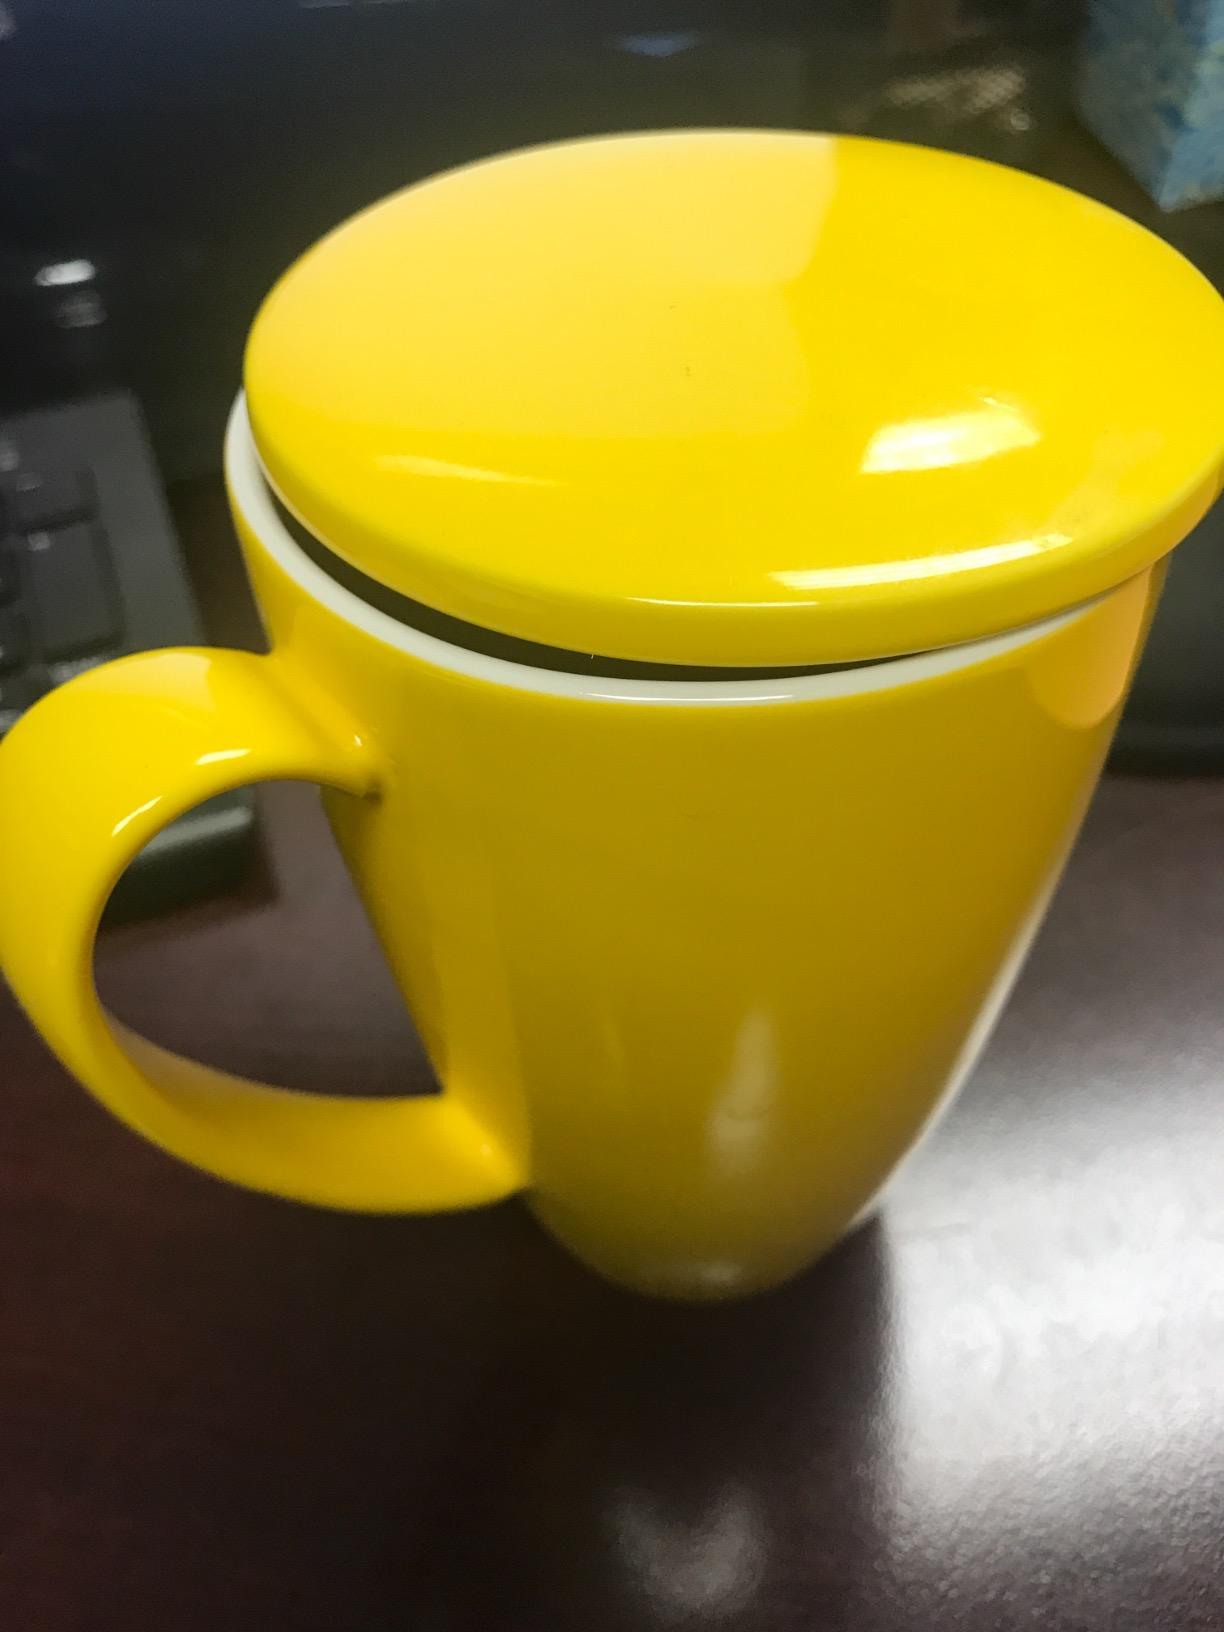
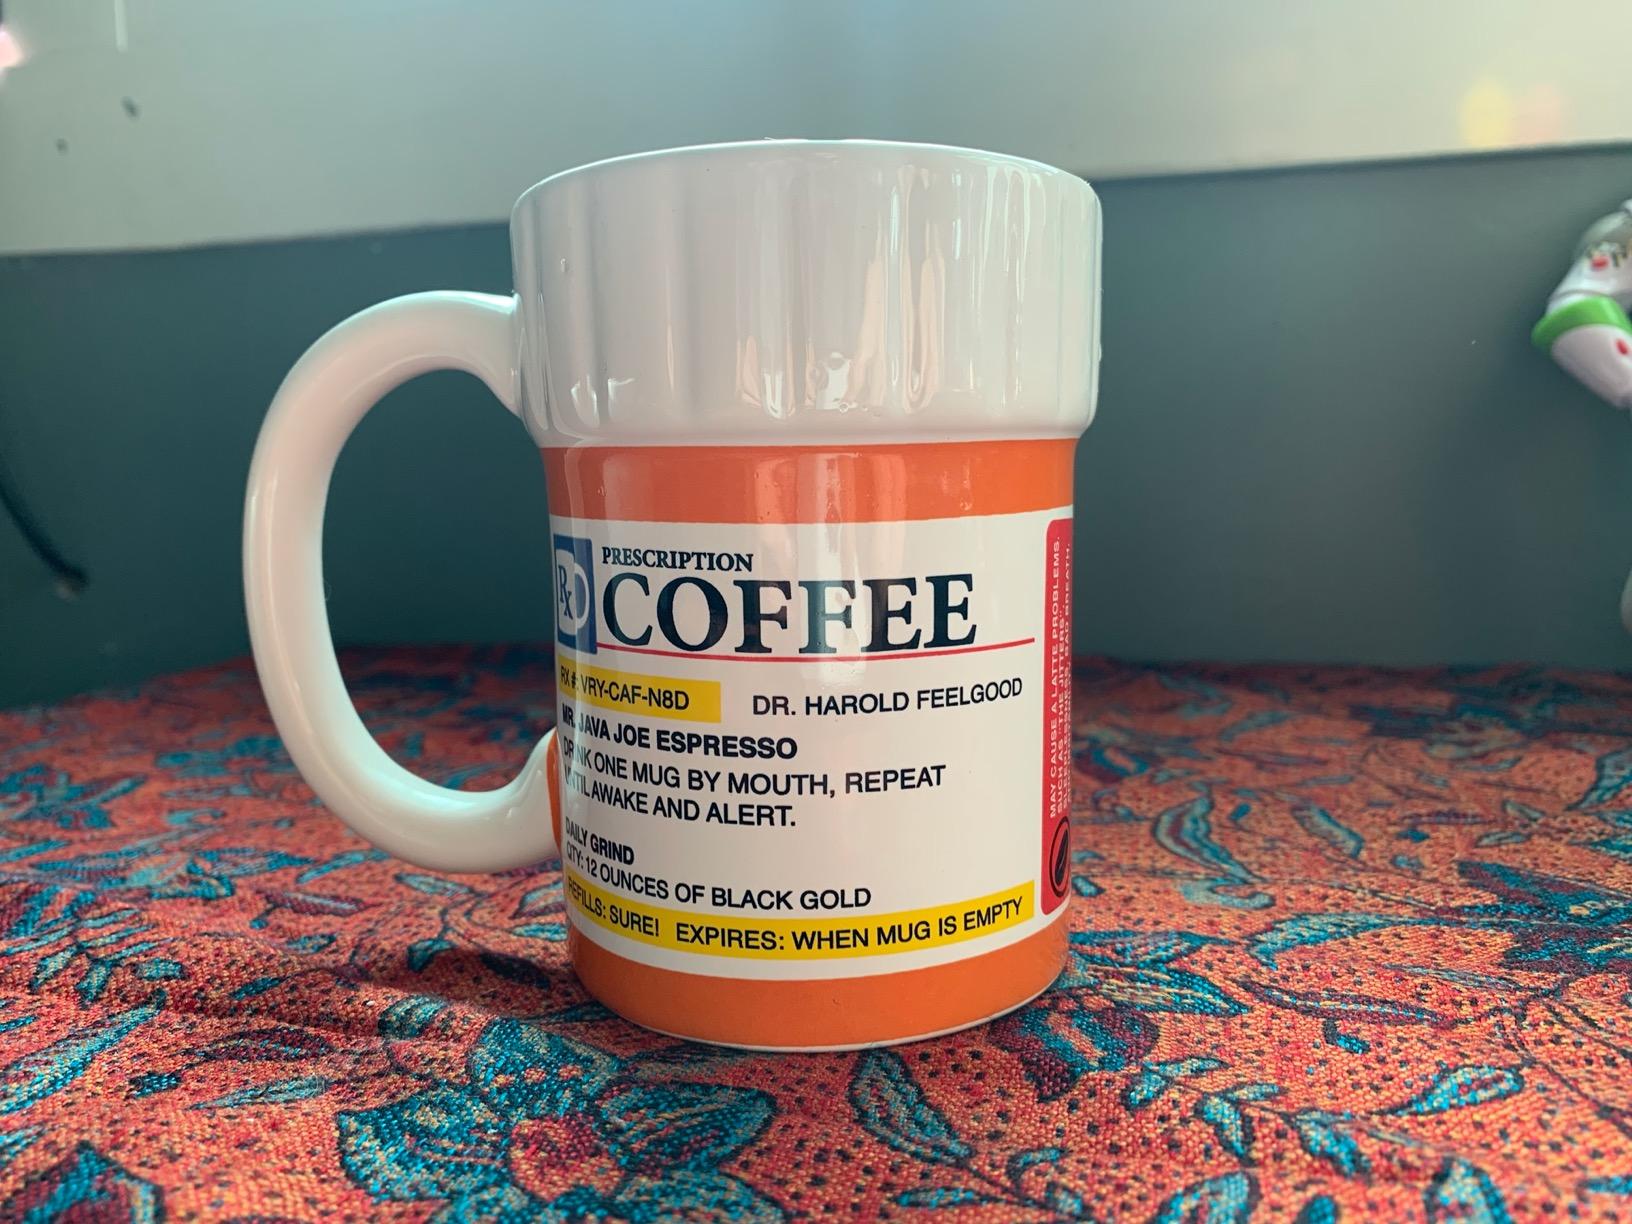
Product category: items_mug
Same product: no